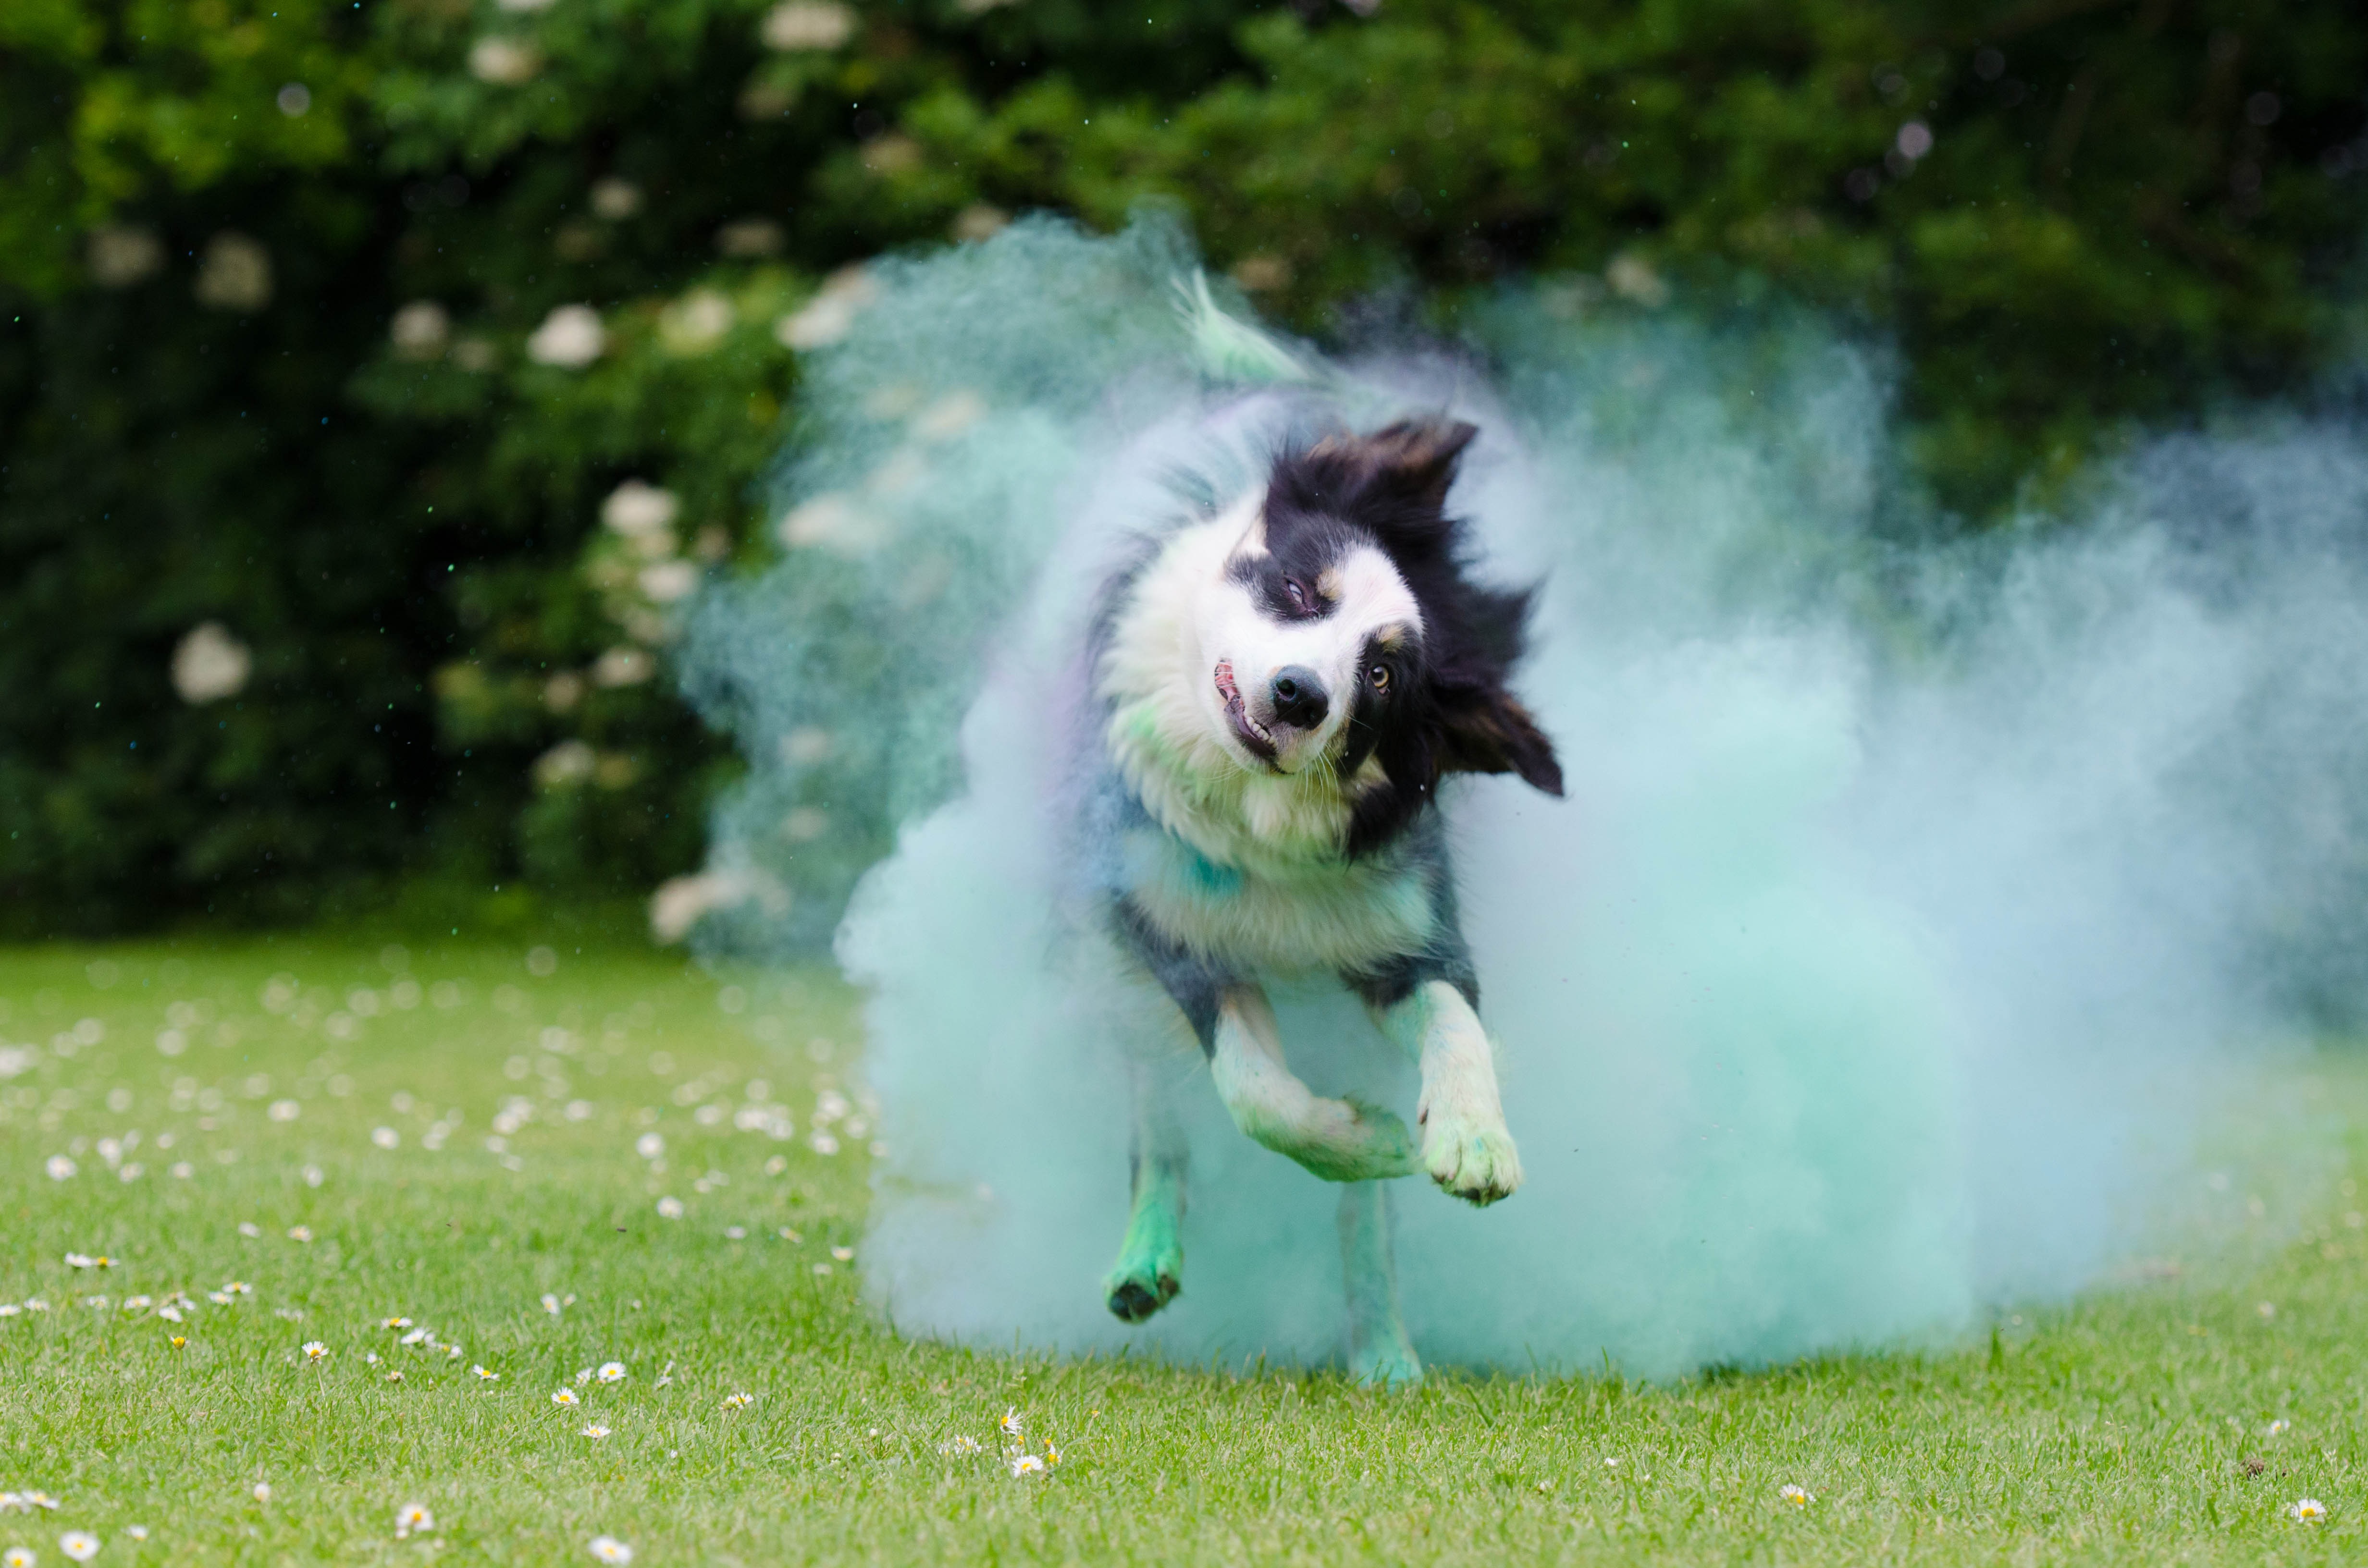
grass, puppy, dog, collie, green, mammal, border collie, border, dog breed, british sheepdog, running dog, havanese, dog like mammal, corn powder, holi colour